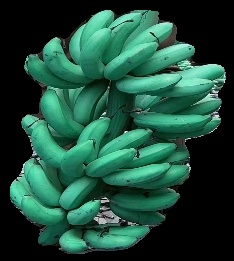
Variety: rasbale
Grade: grade1